GMT400

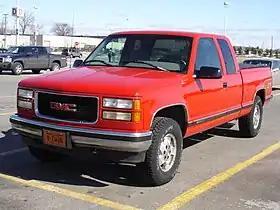
GMT400 GMC Sierra

The GMT 400 and similar GMT 480 was the platform used for the Chevrolet C/K and GMC Sierra full-size pickup trucks beginning with the 1988 model year. The GMT 410, GMT 420, GMT 425, and GMT 430 variants were derived for full-size SUVs, including the 1992–1994 Chevrolet Blazer and 1995–2000 Tahoe, and the GMC Yukon from late 1991 to 2000.